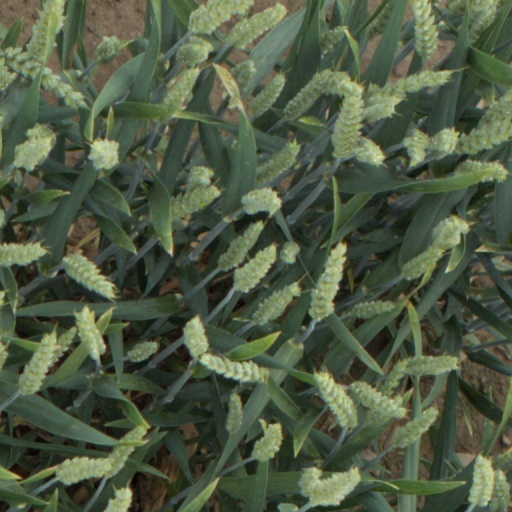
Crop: wheat